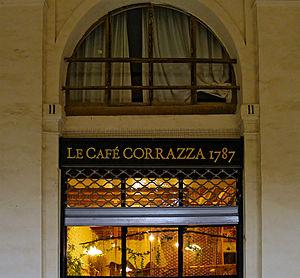
Café Corrazza (1787), Palais-Royal n° 11-12, galerie de Montpensier, Ier arrondissement, Paris, France.
La galerie de Montpensier est une voie du 1ᵉʳ arrondissement de Paris, en France.
Le Palais-Royal, ensemble monumental au nord du palais du Louvre dans le 1ᵉʳ arrondissement de Paris, est un haut lieu de l’histoire de France et de la vie parisienne.